Thomas of Bayeux

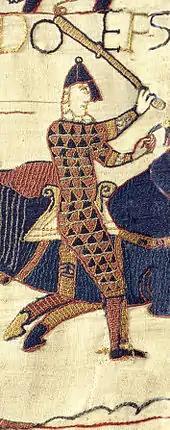
Embroidered image of a walking man in chainmail and helm holding a club over his head

Thomas succeeded Ealdred as Archbishop of York in 1070; he was nominated on 23 May and was probably consecrated on 25 December. The appointment of Thomas was a departure for the King, who had usually promoted Norman nobles or monks when he was still Duke of Normandy. The appointment was more consistent with English norms, as most of those appointed to the English episcopate before the Conquest had previously been royal clerks.